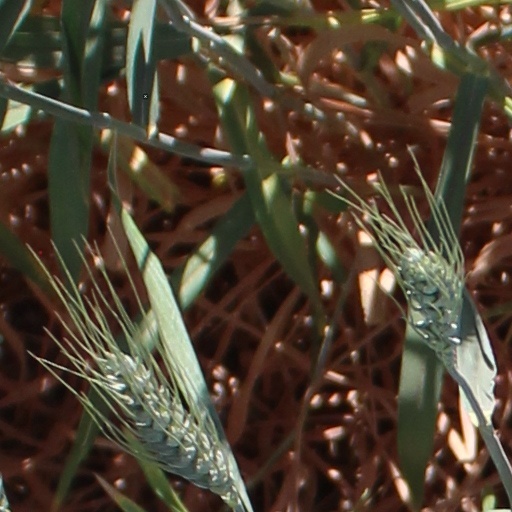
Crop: wheat